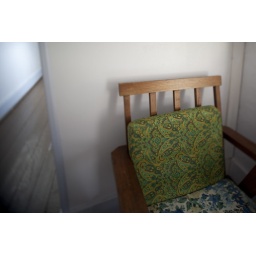
A chair in a bedroom in the Lambert Cabin near the Appalachian Trail in Virginia. March 13, 2010.